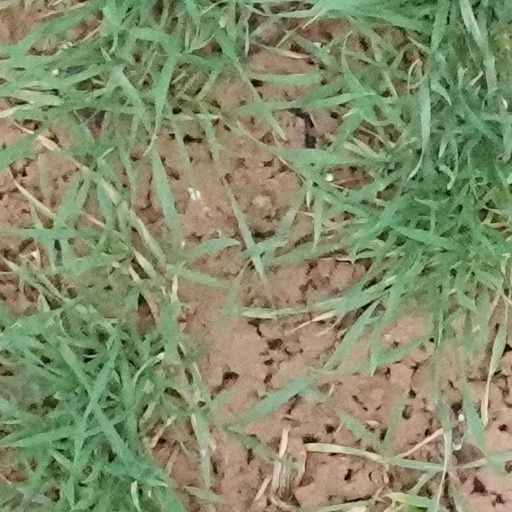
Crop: wheat